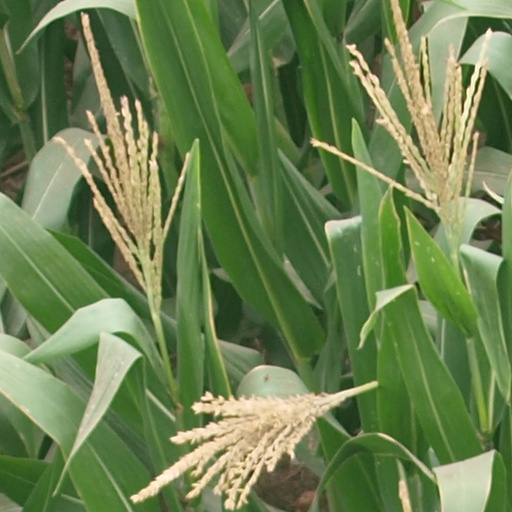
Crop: maize; corn